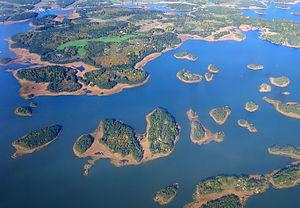
Photographie aérienne de l'archipel de Naantali, Finlande Svenska: Flygfotografi över Lemsjöholm i Skärgårdshavets arkipelag, i finländska Nådendal
L'environnement en Finlande est l'environnement du pays Finlande.
La faune finlandaise est affectée par les conditions environnementales dominantes. Sur le plan phytogéographique, la Finlande est située entre l'Arctique, l'Europe centrale et le nord de l'Europe de la région circumboréale du royaume boréal. Le territoire de la Finlande peut être subdivisé en trois écorégions : la taïga scandinave et russe, les forêts mixtes sarmatiques et les forêts et prairies de bouleaux montagnards scandinaves. La taïga couvre la plus grande partie de la Finlande, depuis les régions septentrionales des provinces du sud jusqu'au nord de la Laponie. Sur la côte sud-ouest, au sud de la ligne Helsinki-Rauma, les forêts sont caractérisées par des forêts mixtes, plus typiques de la région baltique. Dans l'extrême nord de la Finlande, près de la limite des arbres et de l'océan Arctique, les forêts de bouleaux montagnards sont nombreuses. On estime qu'il y a au moins 45 000 espèces animales, végétales et fongiques en Finlande. Le nombre d'espèces connues est d'environ 27 000 animaux, 4 500 plantes et 7 500 espèces fongiques.
L'archipel finlandais, en finnois Saaristomeri, en suédois Skärgårdshavet, est un archipel de la mer Baltique situé à l'entrée du golfe de Botnie. Il est composé de l'archipel d'Åland et des îles situées à l'est jusqu'à la Finlande continentale ; baigné par les eaux du Kihti, il est bordé au nord par la mer de Botnie et à l'ouest par la mer d'Åland. C'est l'archipel le plus important au monde par son nombre d'îles.
Le manoir de Lempisaari est un manoir situé à Naantali en Finlande.
La Finlande, en forme longue la république de Finlande, est un pays d'Europe du Nord, membre de l'Union européenne depuis 1995.